Battle of Salamis

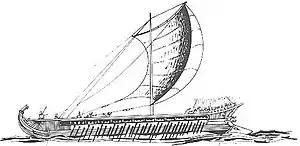
Greek trireme.

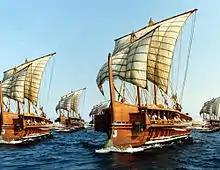
Fleet of triremes based on the full-sized replica "Olympias"

Herodotus reports that there were 378 triremes in the Allied fleet, and then breaks the numbers down by city state (as indicated in the table). However, his numbers for the individual contingents only add up to 371. He does not explicitly say that all 378 fought at Salamis ("All of these came to the war providing triremes...The total number of ships...was three hundred and seventy-eight"), and he also says that the Aeginetans "had other manned ships, but they guarded their own land with these and fought at Salamis with the thirty most seaworthy". Thus it has been supposed that the difference between the numbers is accounted for by a garrison of 12 ships left at Aegina. According to Herodotus, two more ships defected from the Persians to the Greeks, one before Artemisium and one before Salamis, so the total complement at Salamis would have been 373 (or 380).